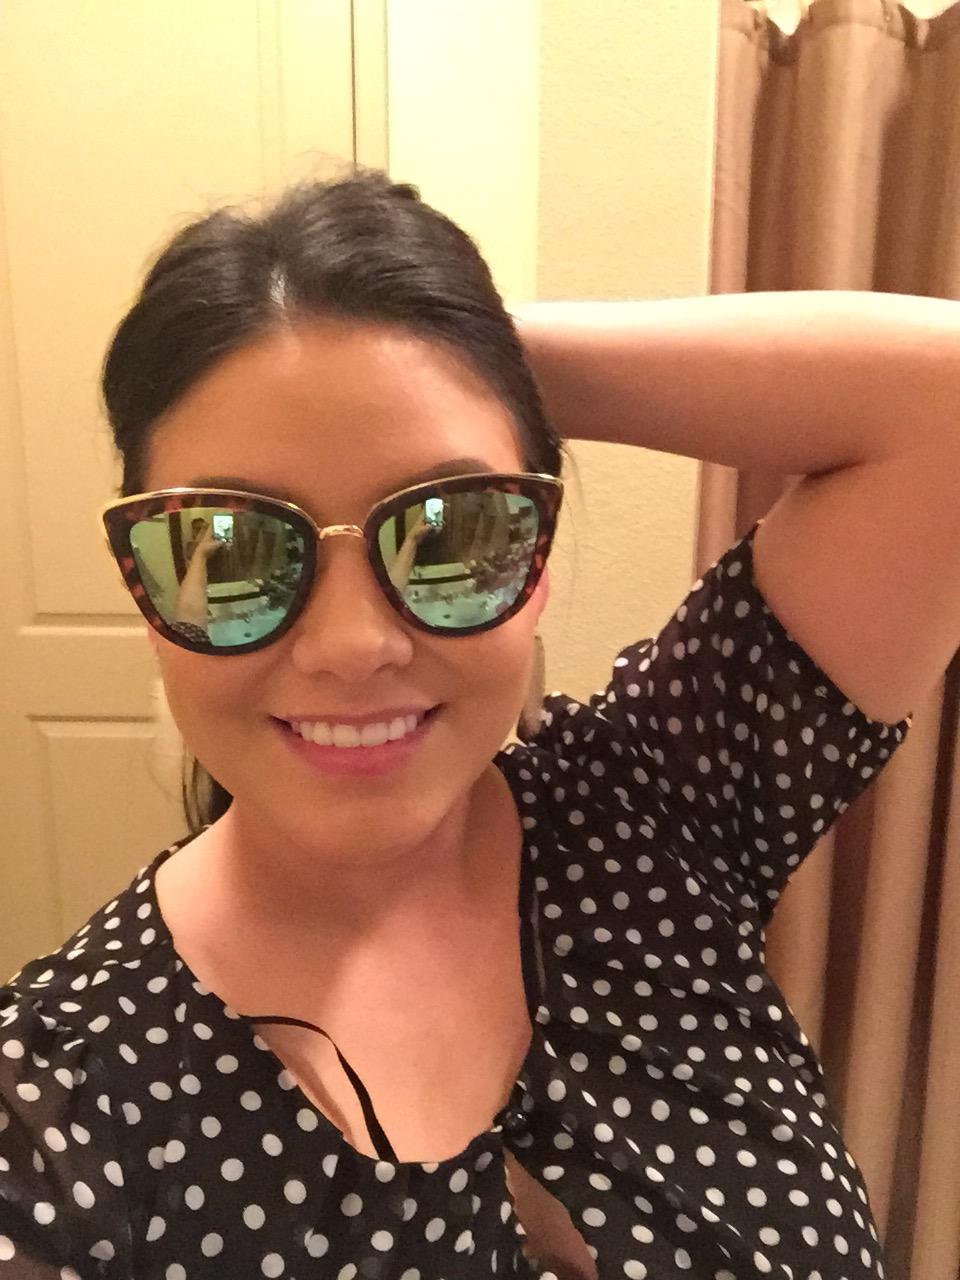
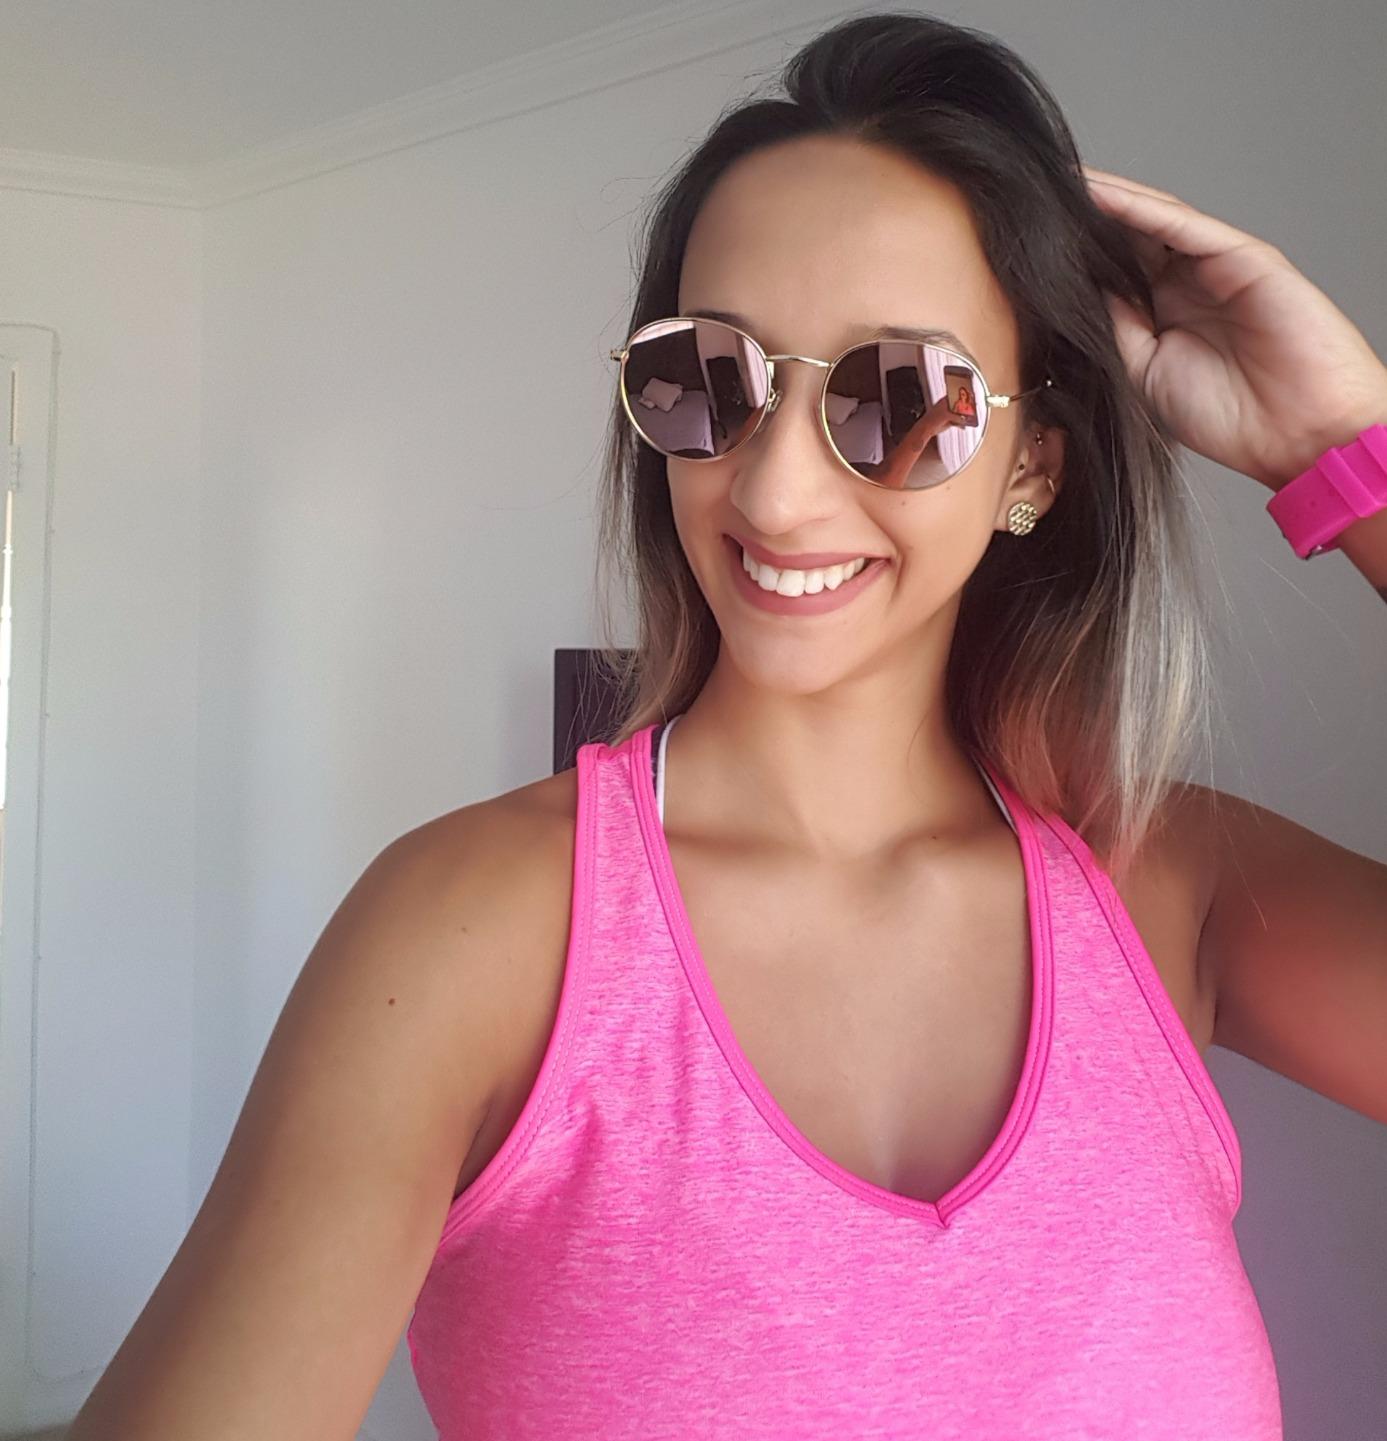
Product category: accessories_sunglasses
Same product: no